Richard Edgcumbe, 2nd Earl of Mount Edgcumbe

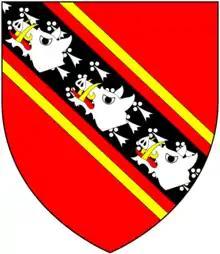
Arms of Edgcumbe, Earls of Mount Edgcumbe: "Gules, on a bend ermines cotised or three boar's heads couped argent"

Richard Edgcumbe, 2nd Earl of Mount Edgcumbe PC (13 September 1764 – 26 September 1839), styled Viscount Valletort between 1789 and 1795, was a British politician and writer on music.